Judy Sheindlin

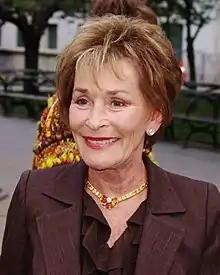
Sheindlin at the 2012 Tribeca Film Festival

Judith Susan Sheindlin ( Blum; born October 21, 1942), also known as Judge Judy, is an American court-show arbitrator, television producer, and former prosecutor and Manhattan family court judge.